Province of Padua

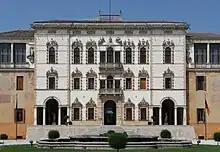
Villa Contarini

The borders of the province are almost the same of the Medieval commune of Padua, with just some adjustment in the north-east. The territory was administered within these boundaries since the time of the Republic of Venice, but the modern province comes directly from the administrative divisions of Kingdom of Lombardy–Venetia. The Diocese of Padua covers the most part of the province, out of a main part of "alta pianura"; instead it includes areas from the surrounding provinces.